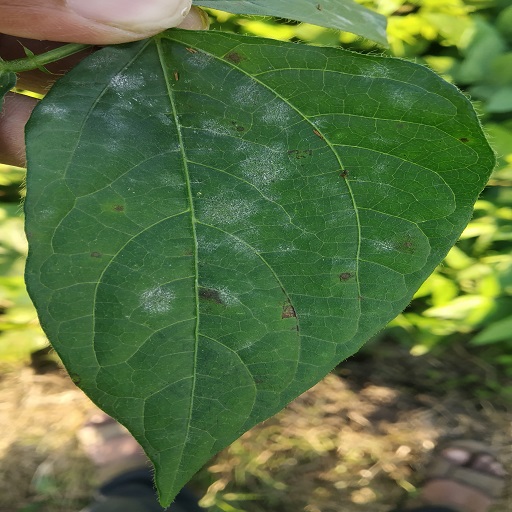
Label: Powdery Mildew